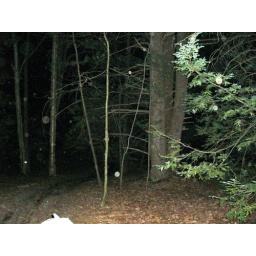
dead girl in a communion dress with no eyes